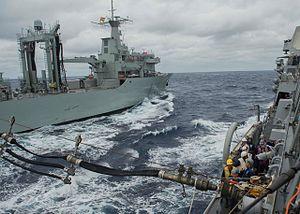
Le Cantabria (A-15) est un navire ravitailleur de l'armada espagnole.